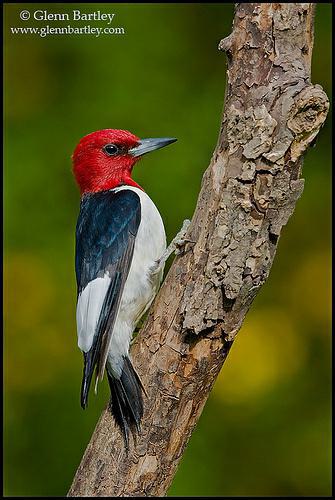
A photo of a red headed woodpecker